Damavand Mineral Water Co.

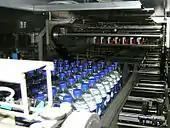
Damavand Mineral Water packing

In 1977, after all the installations were done, they started some testing and analysis of the water, and in 1978 the company started to present its products to the market as the first mineral water company in Iran. In 1998, Group Castel from France became partners with the Iranian owners and they started to grow the firm. In 2006, group Danone from France (the leader of mineral water in the world, owner of brands such as EVIAN & VOLVIC) bought Group Castel's share. Today, Damavand water is the leader of more than 370 MB per year. It has around 400 employees with 7 warehouses across the country.